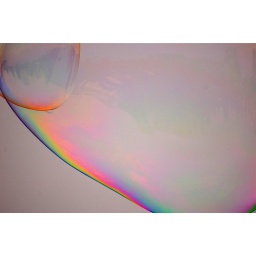
bubble against the gray sky I